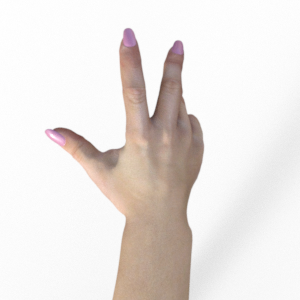
Label: scissors